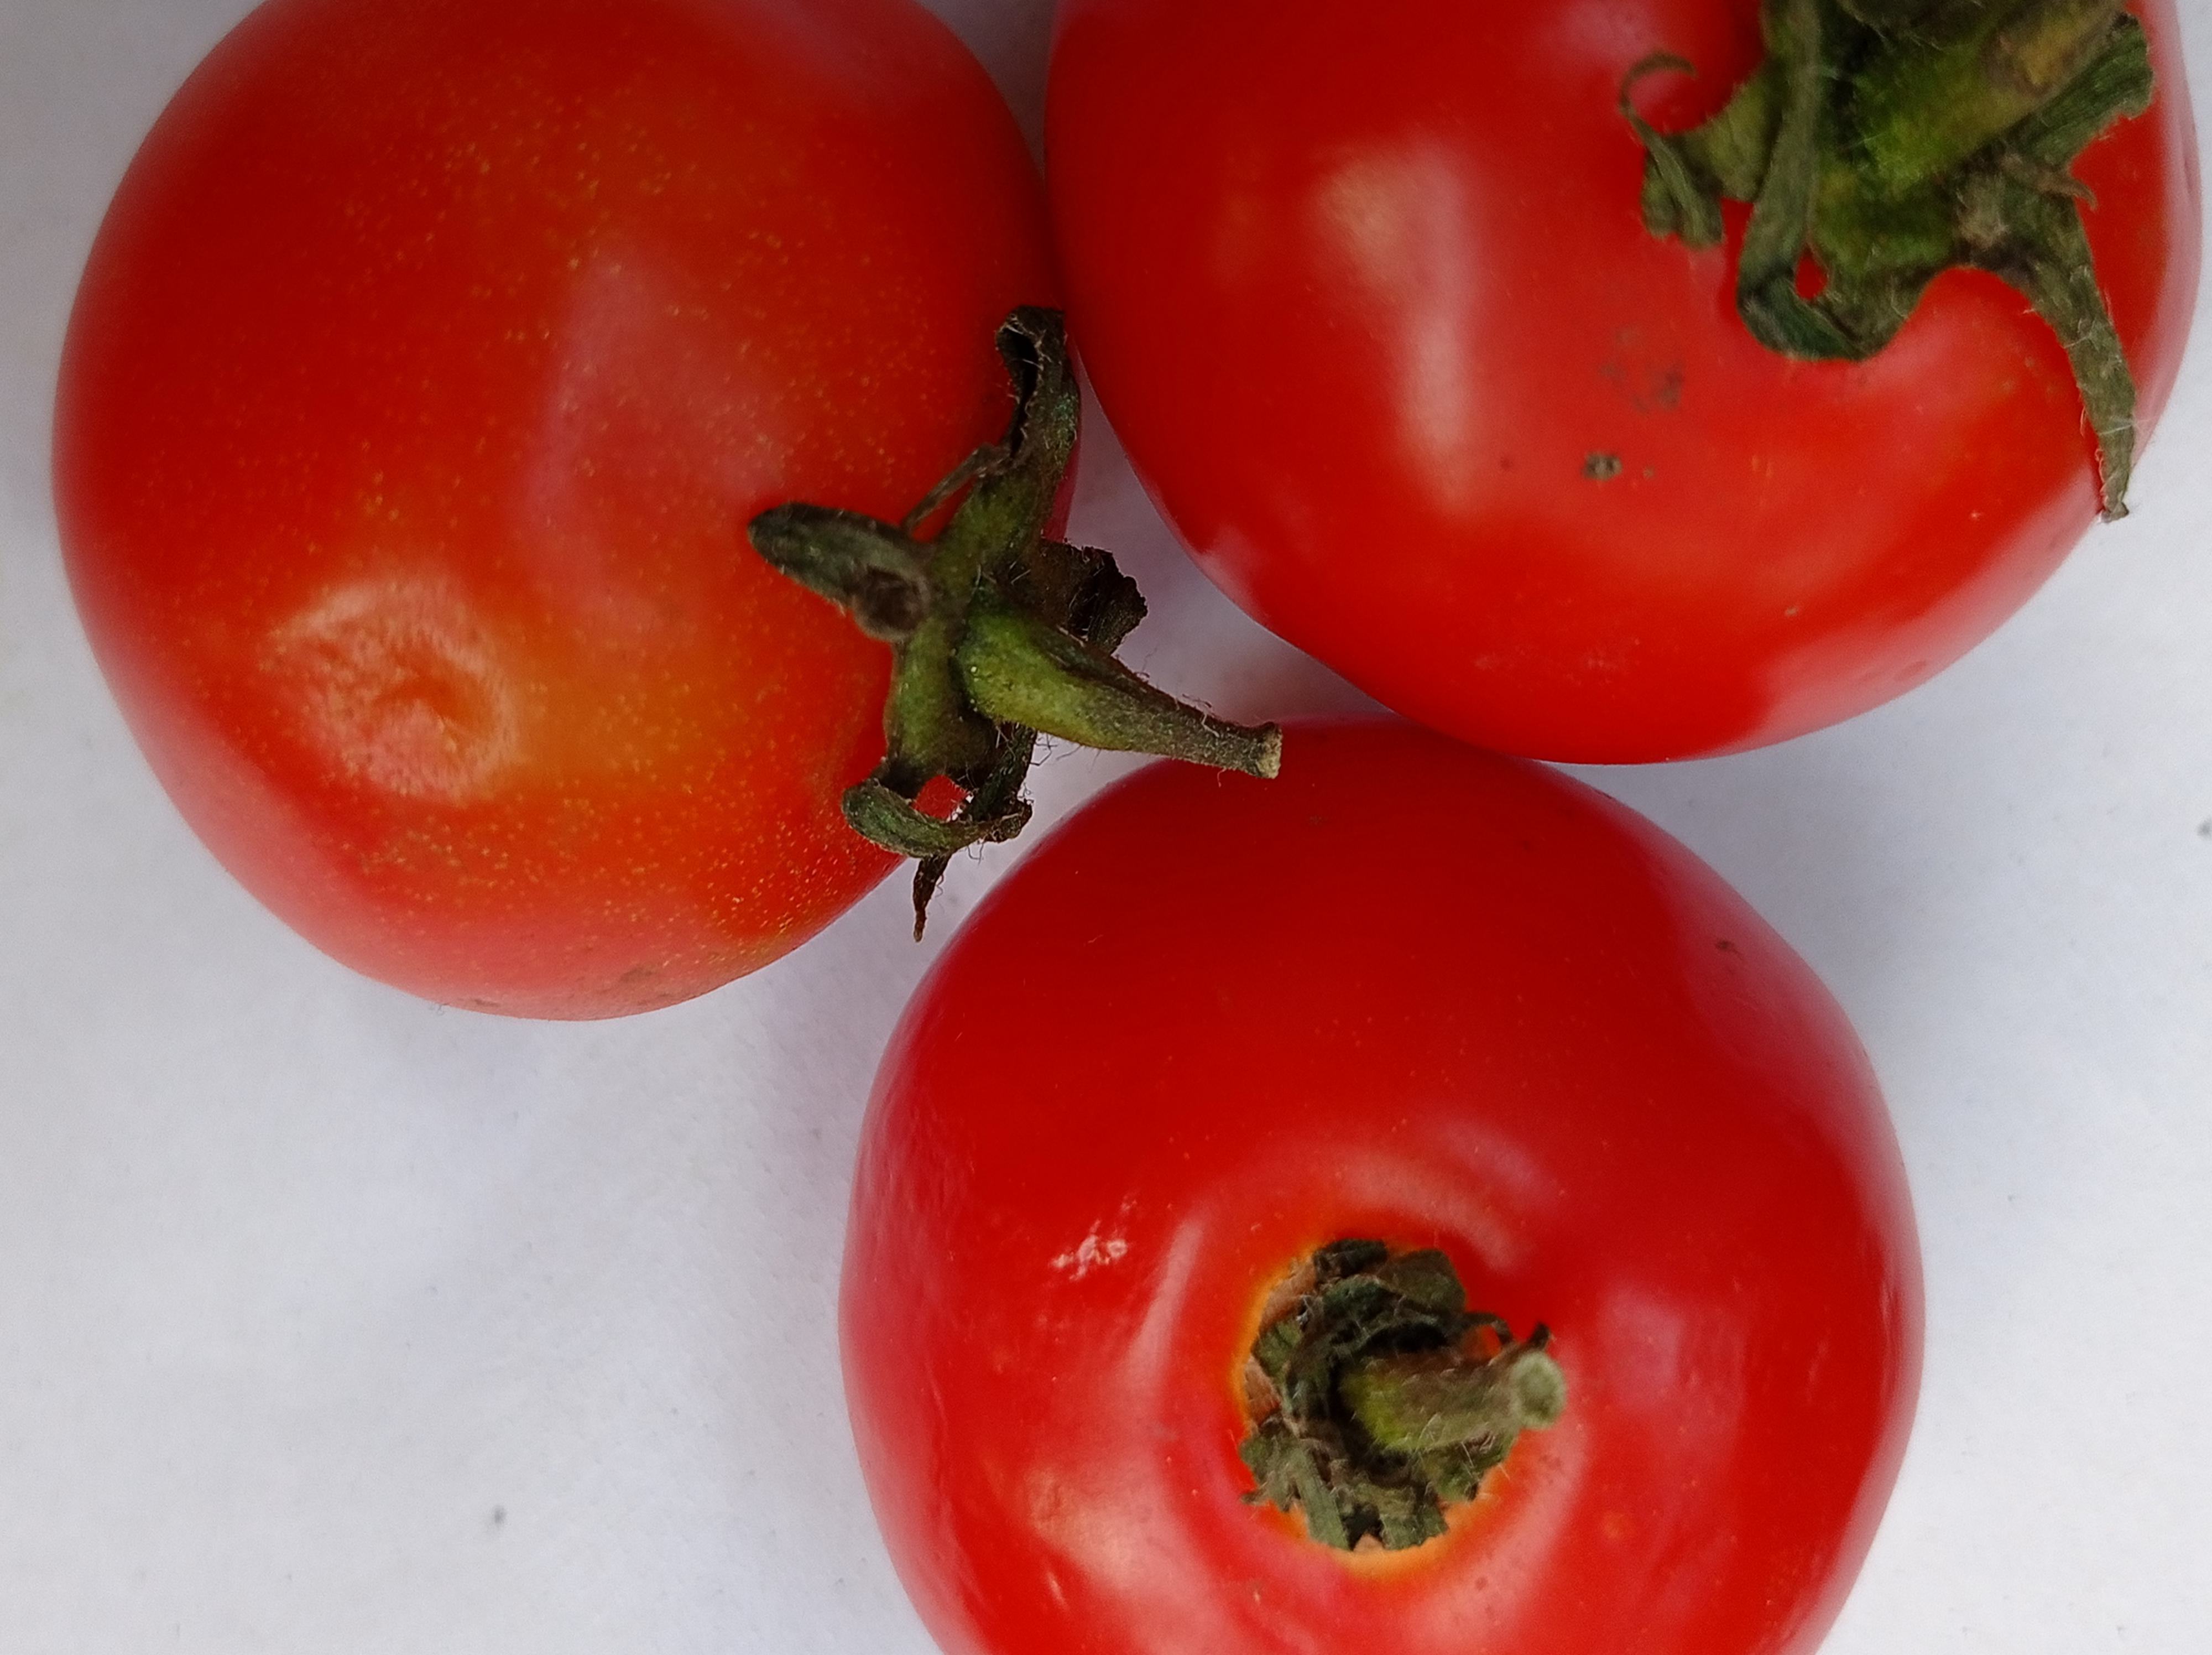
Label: Fresh